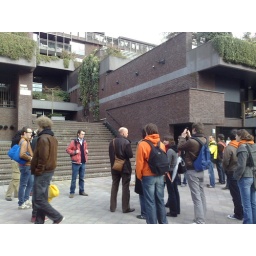
Een dag-excursie, georganiseerd door Cheops, in het (uiteindelijk niet zo) zonnige zuiden van Nederland: Eindhoven!